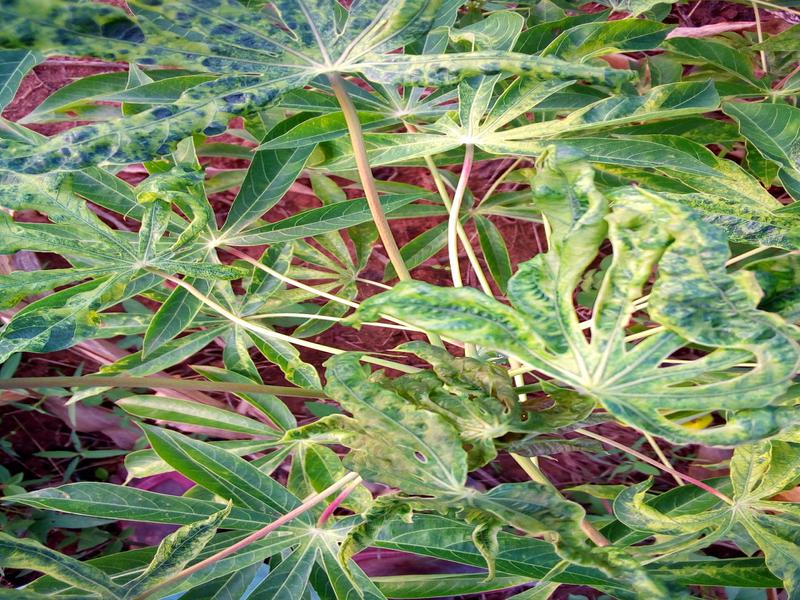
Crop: cassava
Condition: mosaic_disease